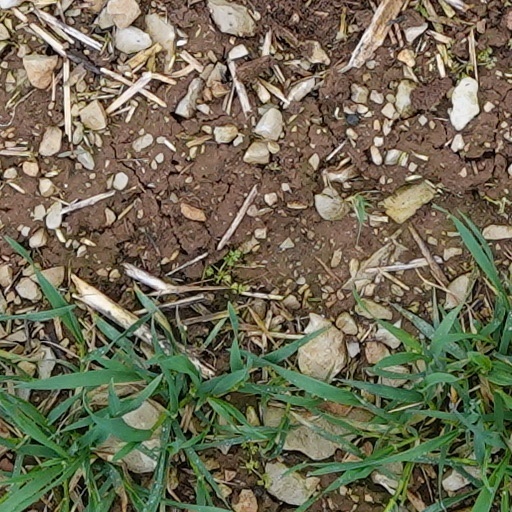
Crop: wheat